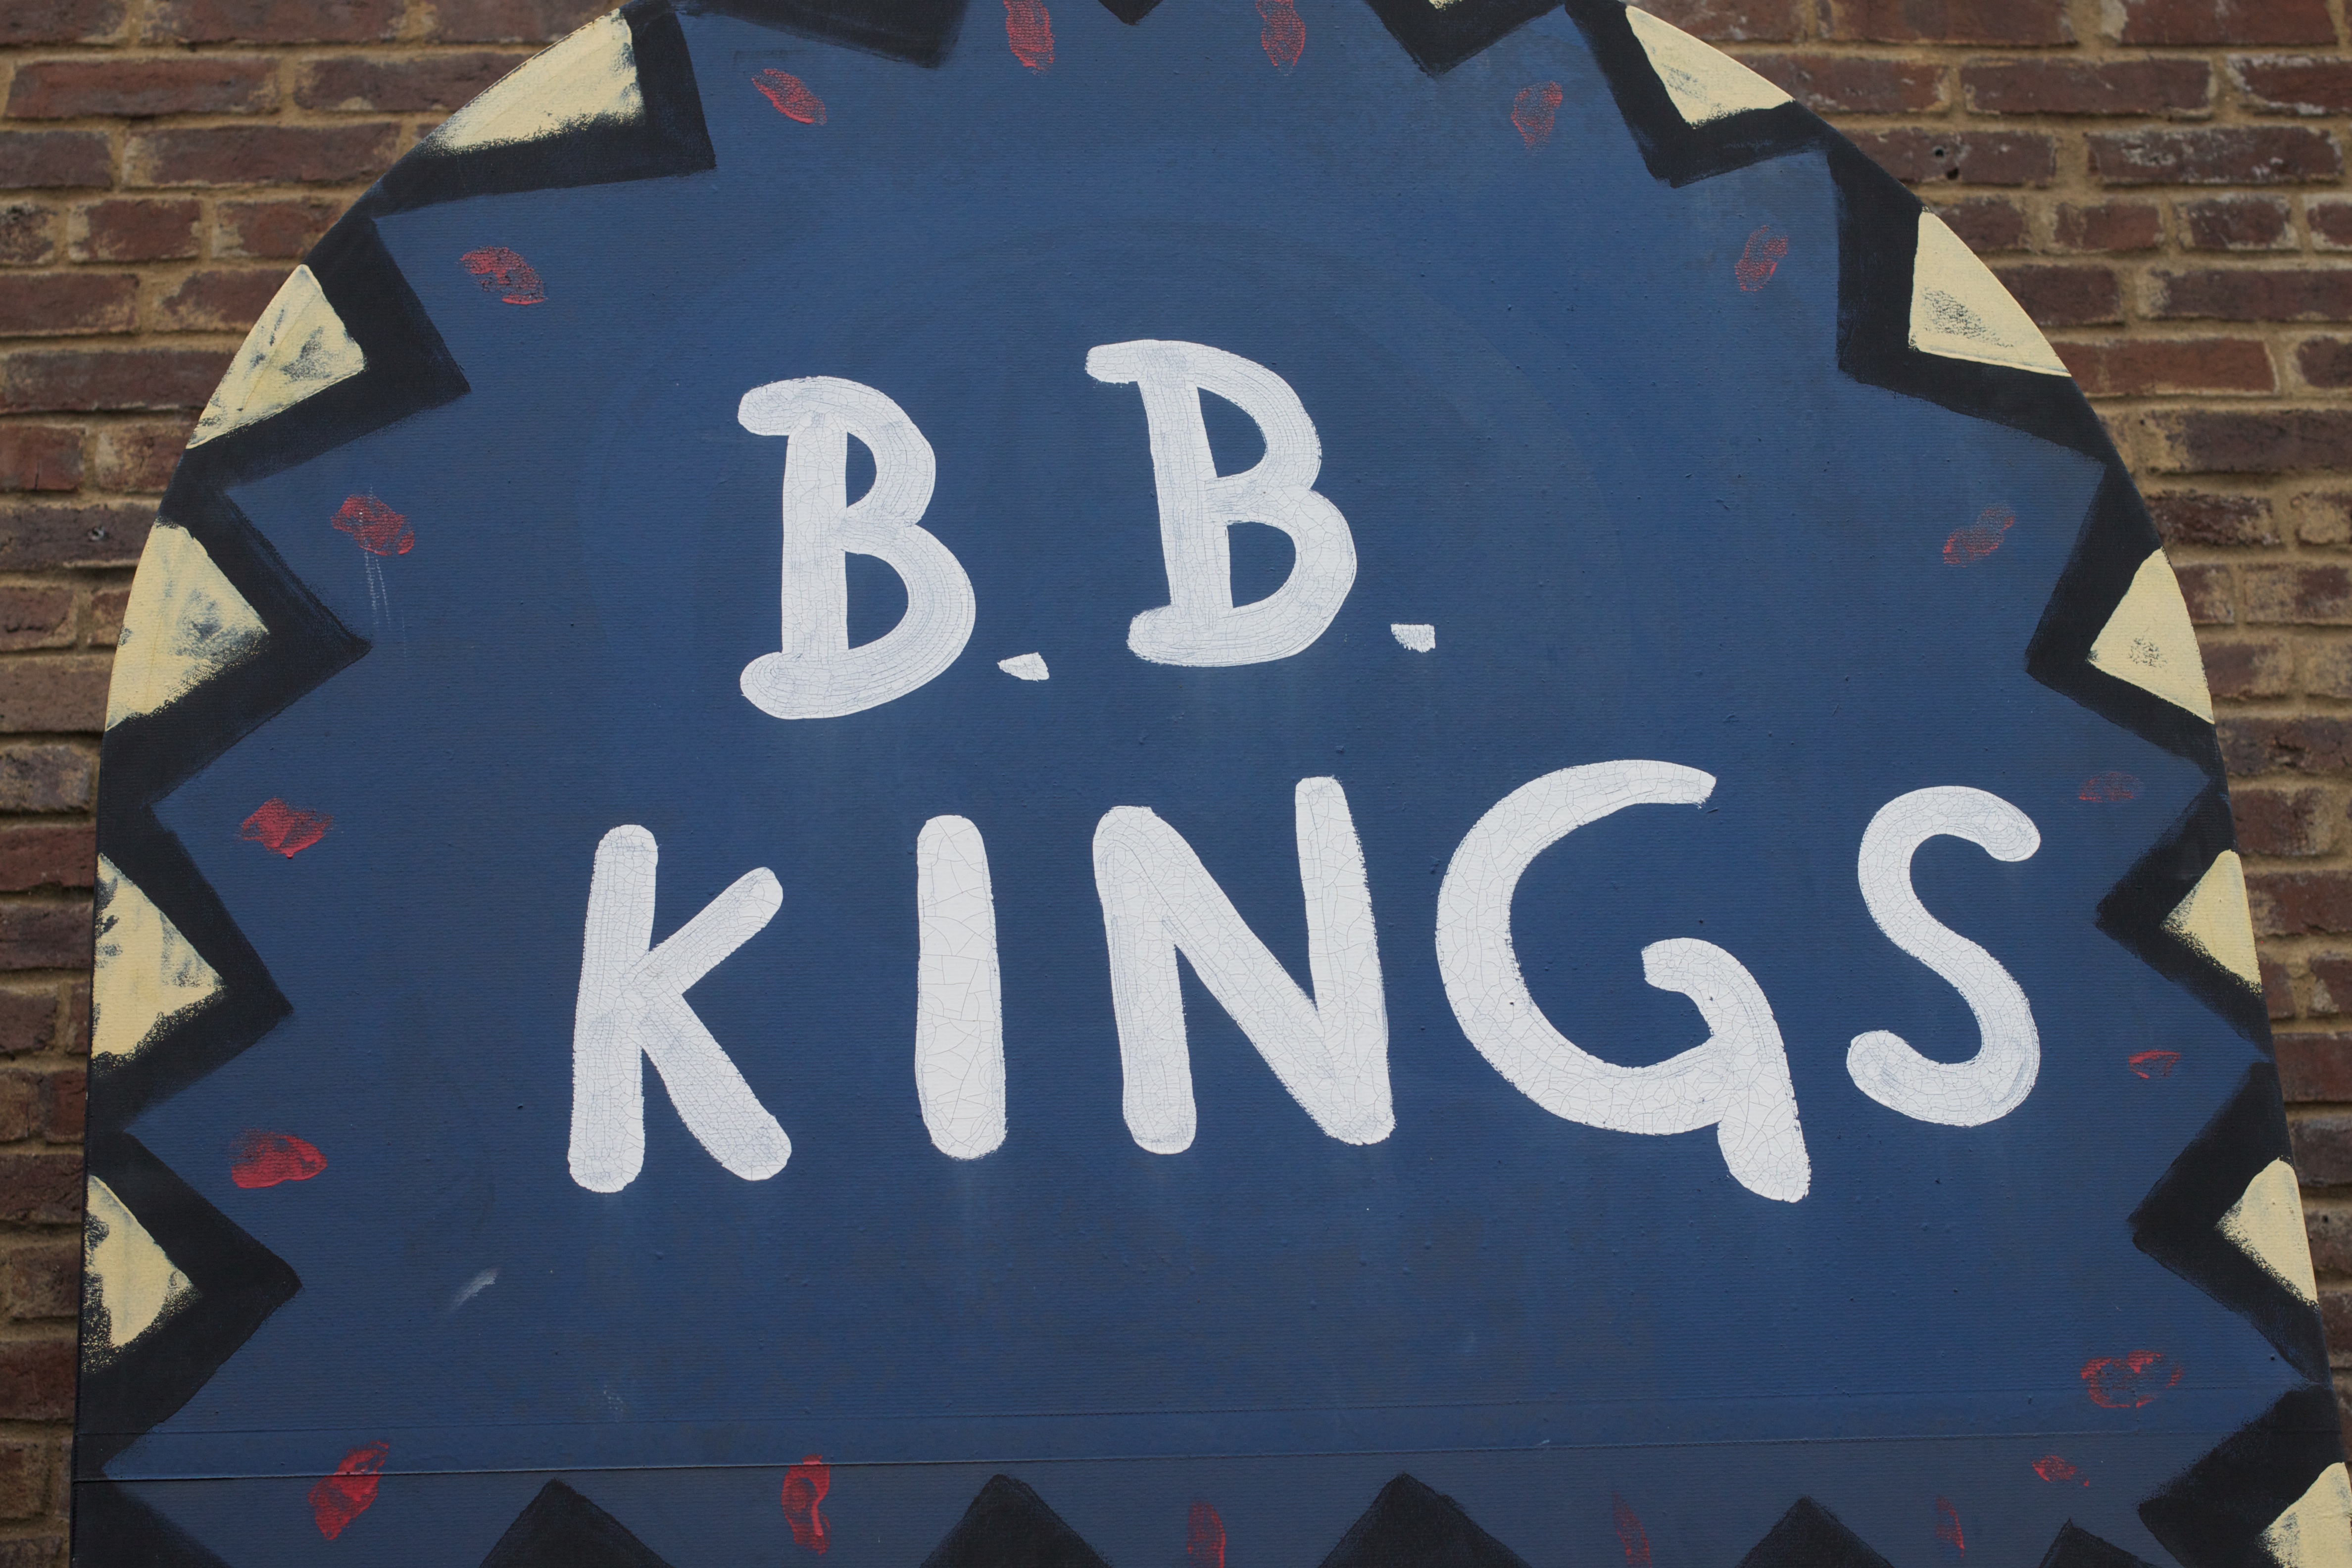
number, sign, blue, font, odyssey, hurleylounge, t shirt, vehicle registration plate